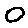
Label: 0